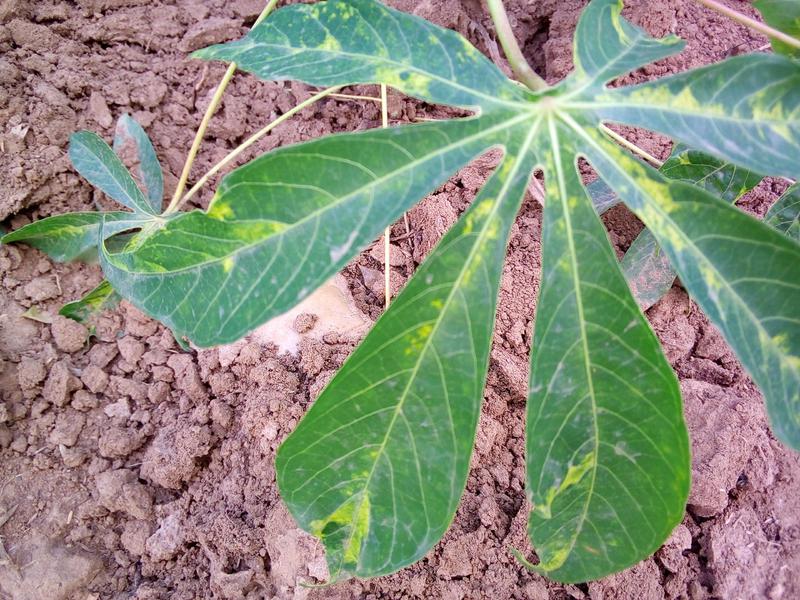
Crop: cassava
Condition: mosaic_disease